Loreto, Baja California Sur

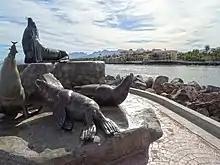
Malecón de Loreto.

There are seven buildings in Loreto from the 18th to 20th century that are considered historical monuments by the federal government; the most important is the Mission of our Lady of Loreto at the start of El Camino Real ("The Royal Road"), an historic corridor that follows north along the ancient route of the Spanish missions, to its ending in Sonoma, California, USA.